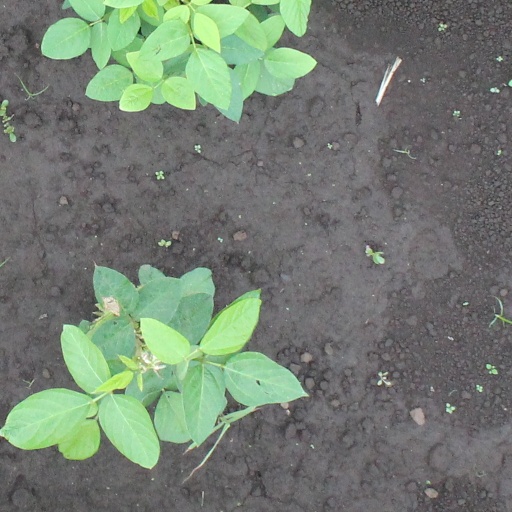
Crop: soybean